Operation Dixie

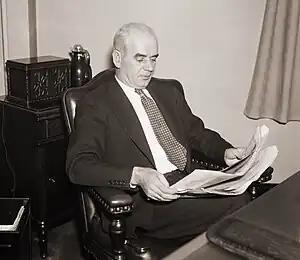
Former steel union chief Philip Murray (1886–1952) was the President of the Congress of Industrial Organizations at the time Operation Dixie was launched.

Operation Dixie was the name of the post-World War II campaign by the Congress of Industrial Organizations to unionize industry in the Southern United States, particularly the textile industry. Launched in the spring of 1946, the campaign ran in 12 Southern states and was undertaken as part of a dual effort to consolidate wage gains won by the trade union movement in the Northern United States by raising wage levels in the South while simultaneously transforming the conservative politics of the region, thereby allowing the trade union agenda to win on a national scale.